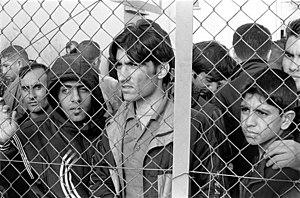
Migrants et régugiés internés au centre de détention de Fylakio en Thrace, Grèce.
Le droit d'asile dans l'Union européenne se forme depuis un demi-siècle dans ses États membres par application de la Convention du 28 juillet 1951 relative au statut des réfugiés. Il évolue sous l'effet de politiques communes apparaissant dans les années 1990 en relation avec la création de l'espace Schengen.